Humorist (horse)

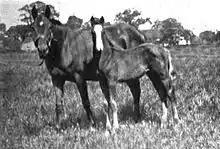
Humorist as a foal in 1918 with his dam, Jest.

Humorist's sire, Polymelus, was a good racehorse who won the Champion Stakes in 1906, but went on to much greater success as a stallion. Apart from Humorist, he sired the Derby winners Pommern and Fifinella and through his son Phalaris is the direct male-line ancestor of most modern thoroughbreds. Humorist's dam, Jest was a highly successful racemare, winning the 1000 Guineas and the Oaks in 1913, and was a half sister of the St Leger winner Black Jester.